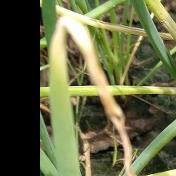
Crop: Onion
Condition: fusarium-d